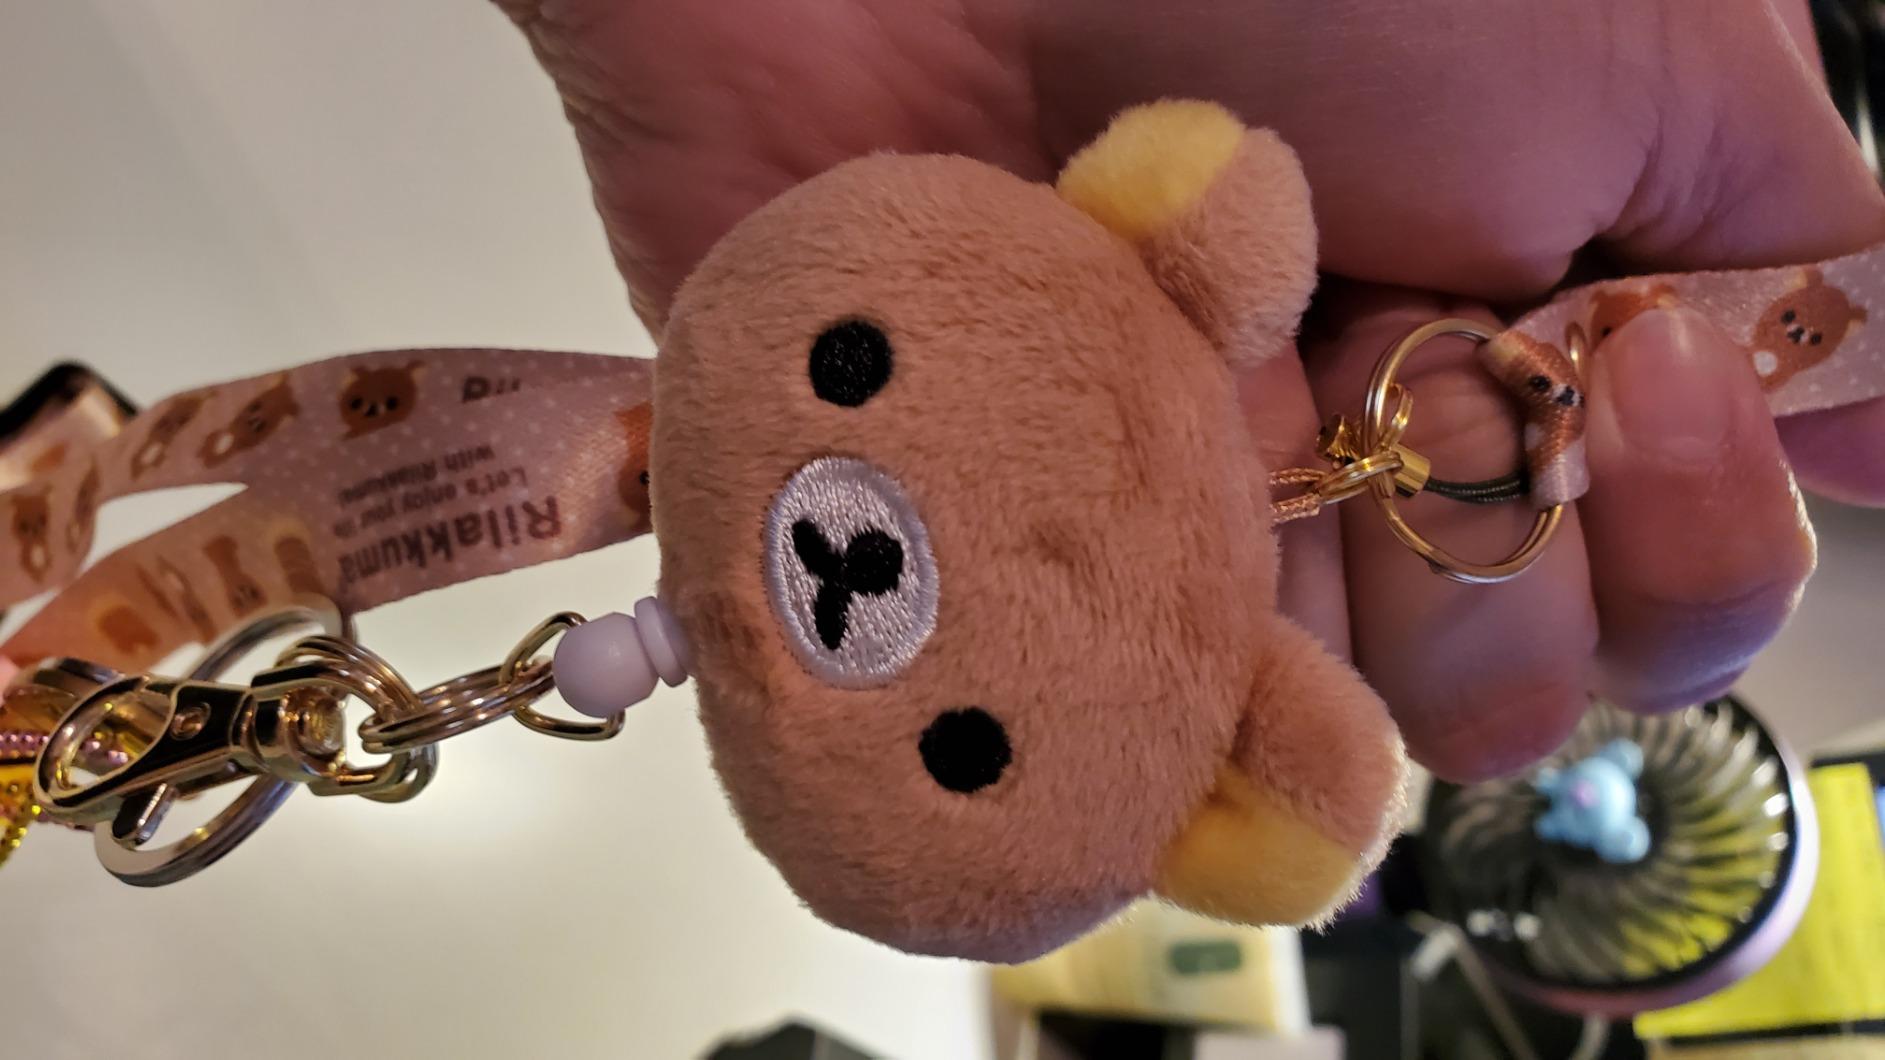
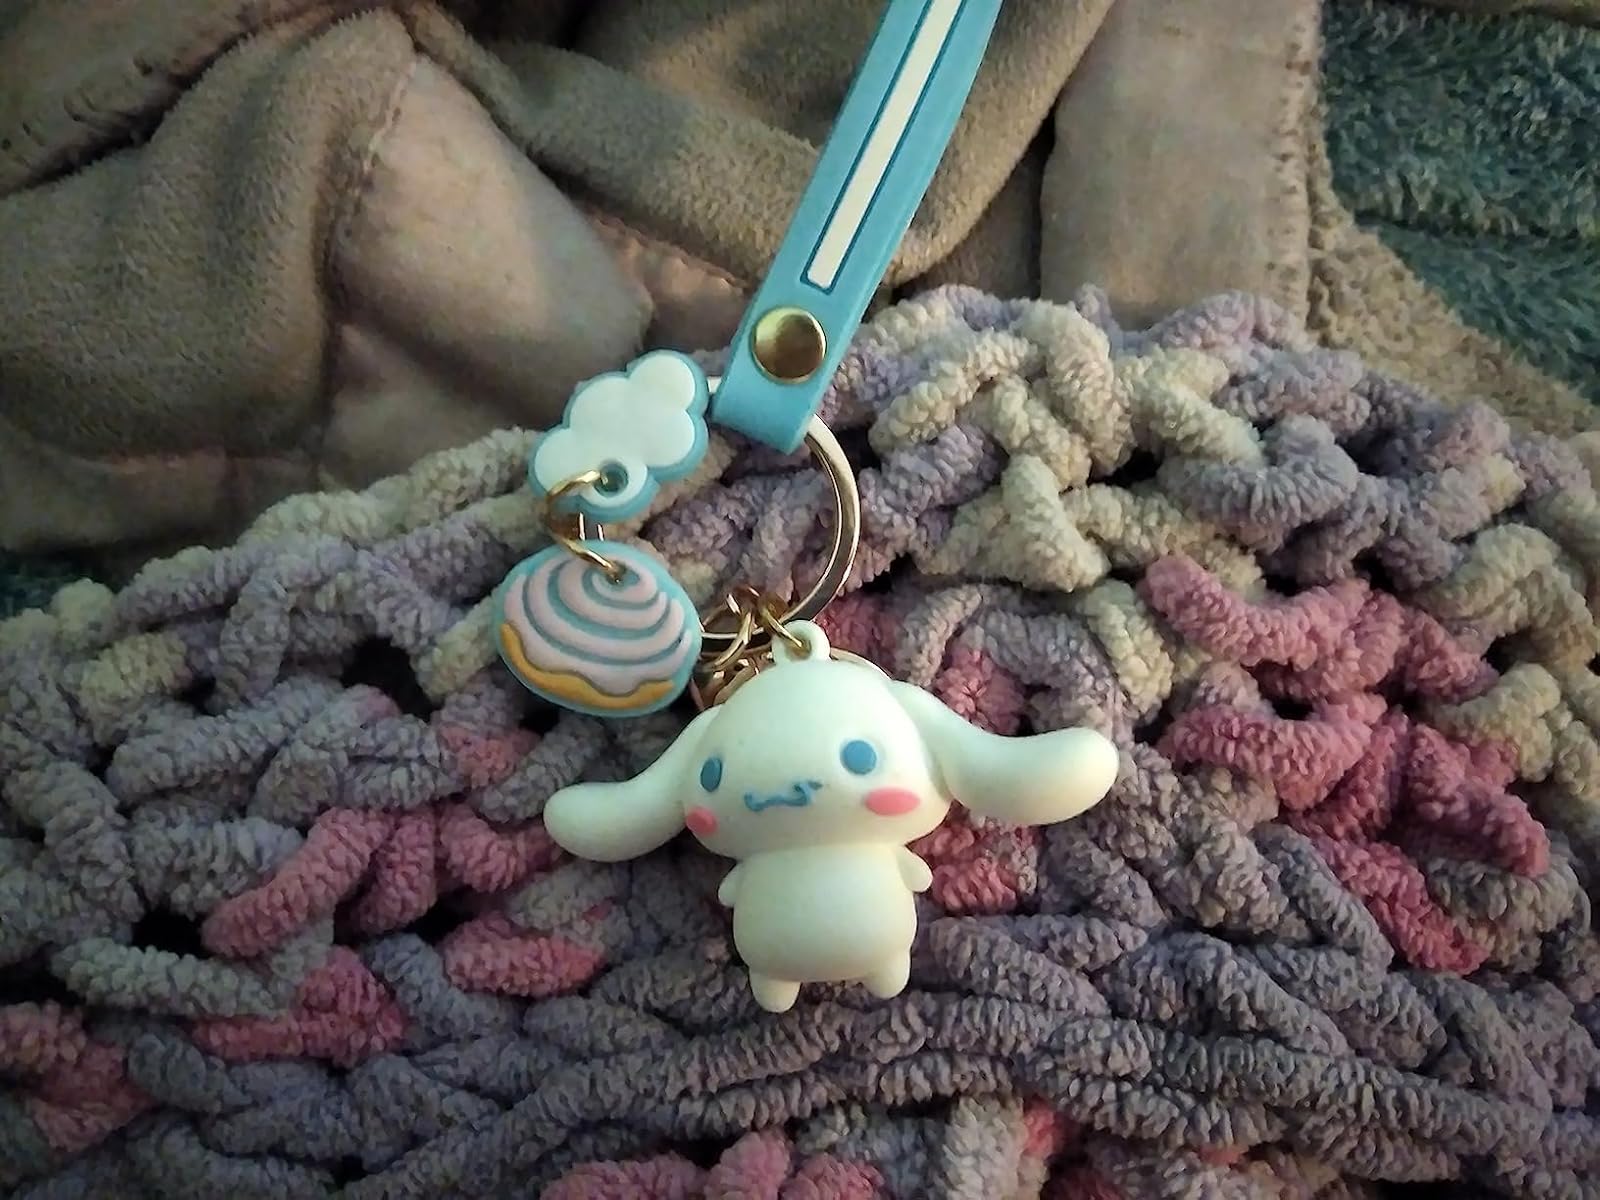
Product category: accessories_keychain
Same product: no